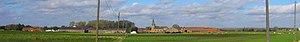
Vue panoramique de l'ancien village d'Hertain
Hertain est une section de la ville belge de Tournai, située en Wallonie picarde et en Flandre romane dans la province de Hainaut.